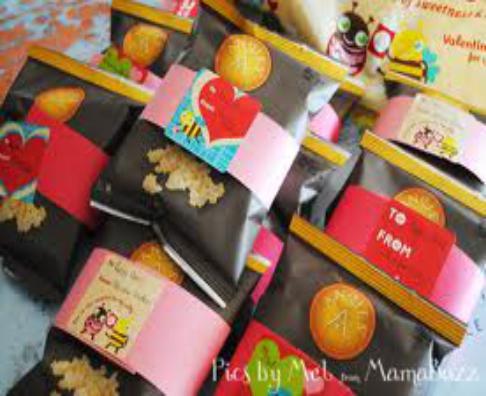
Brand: Angie's Kettle
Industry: Food